Clanmahon

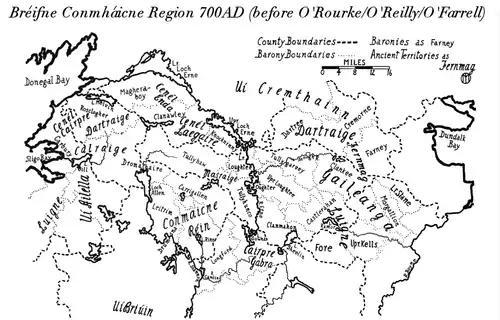
Map of Breifne in AD 700; Clanmahon is seen near to the "Cairpre Gabra" tribe.

The descendants of Tomas Mór O'Reilly, king of East Breifne 1384–92, were rulers of Clanmahon in the 15th century; Tomás was the son of Mathgamain Ua Raighillaigh. The Uí Shioradáin (O'Sheridans) were a vassal tribe. The Ua Raghallaigh (O'Reillys) were also powerful landowners until the 16th century. According to the Annals of the Four Masters, in 1537, "The son of O'Reilly (Brian, the son of Farrell), a great loss in his own country, was slain by the people of the English Lord Justice [Leonard Grey, 1st Viscount Grane], who came to commit ravages in Clann-Mahon."